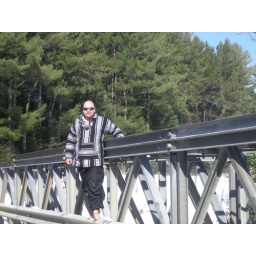
Wolfmaan standing barefoot on a bridge outside of Mount Marcy in the Adirondacks 200810-30